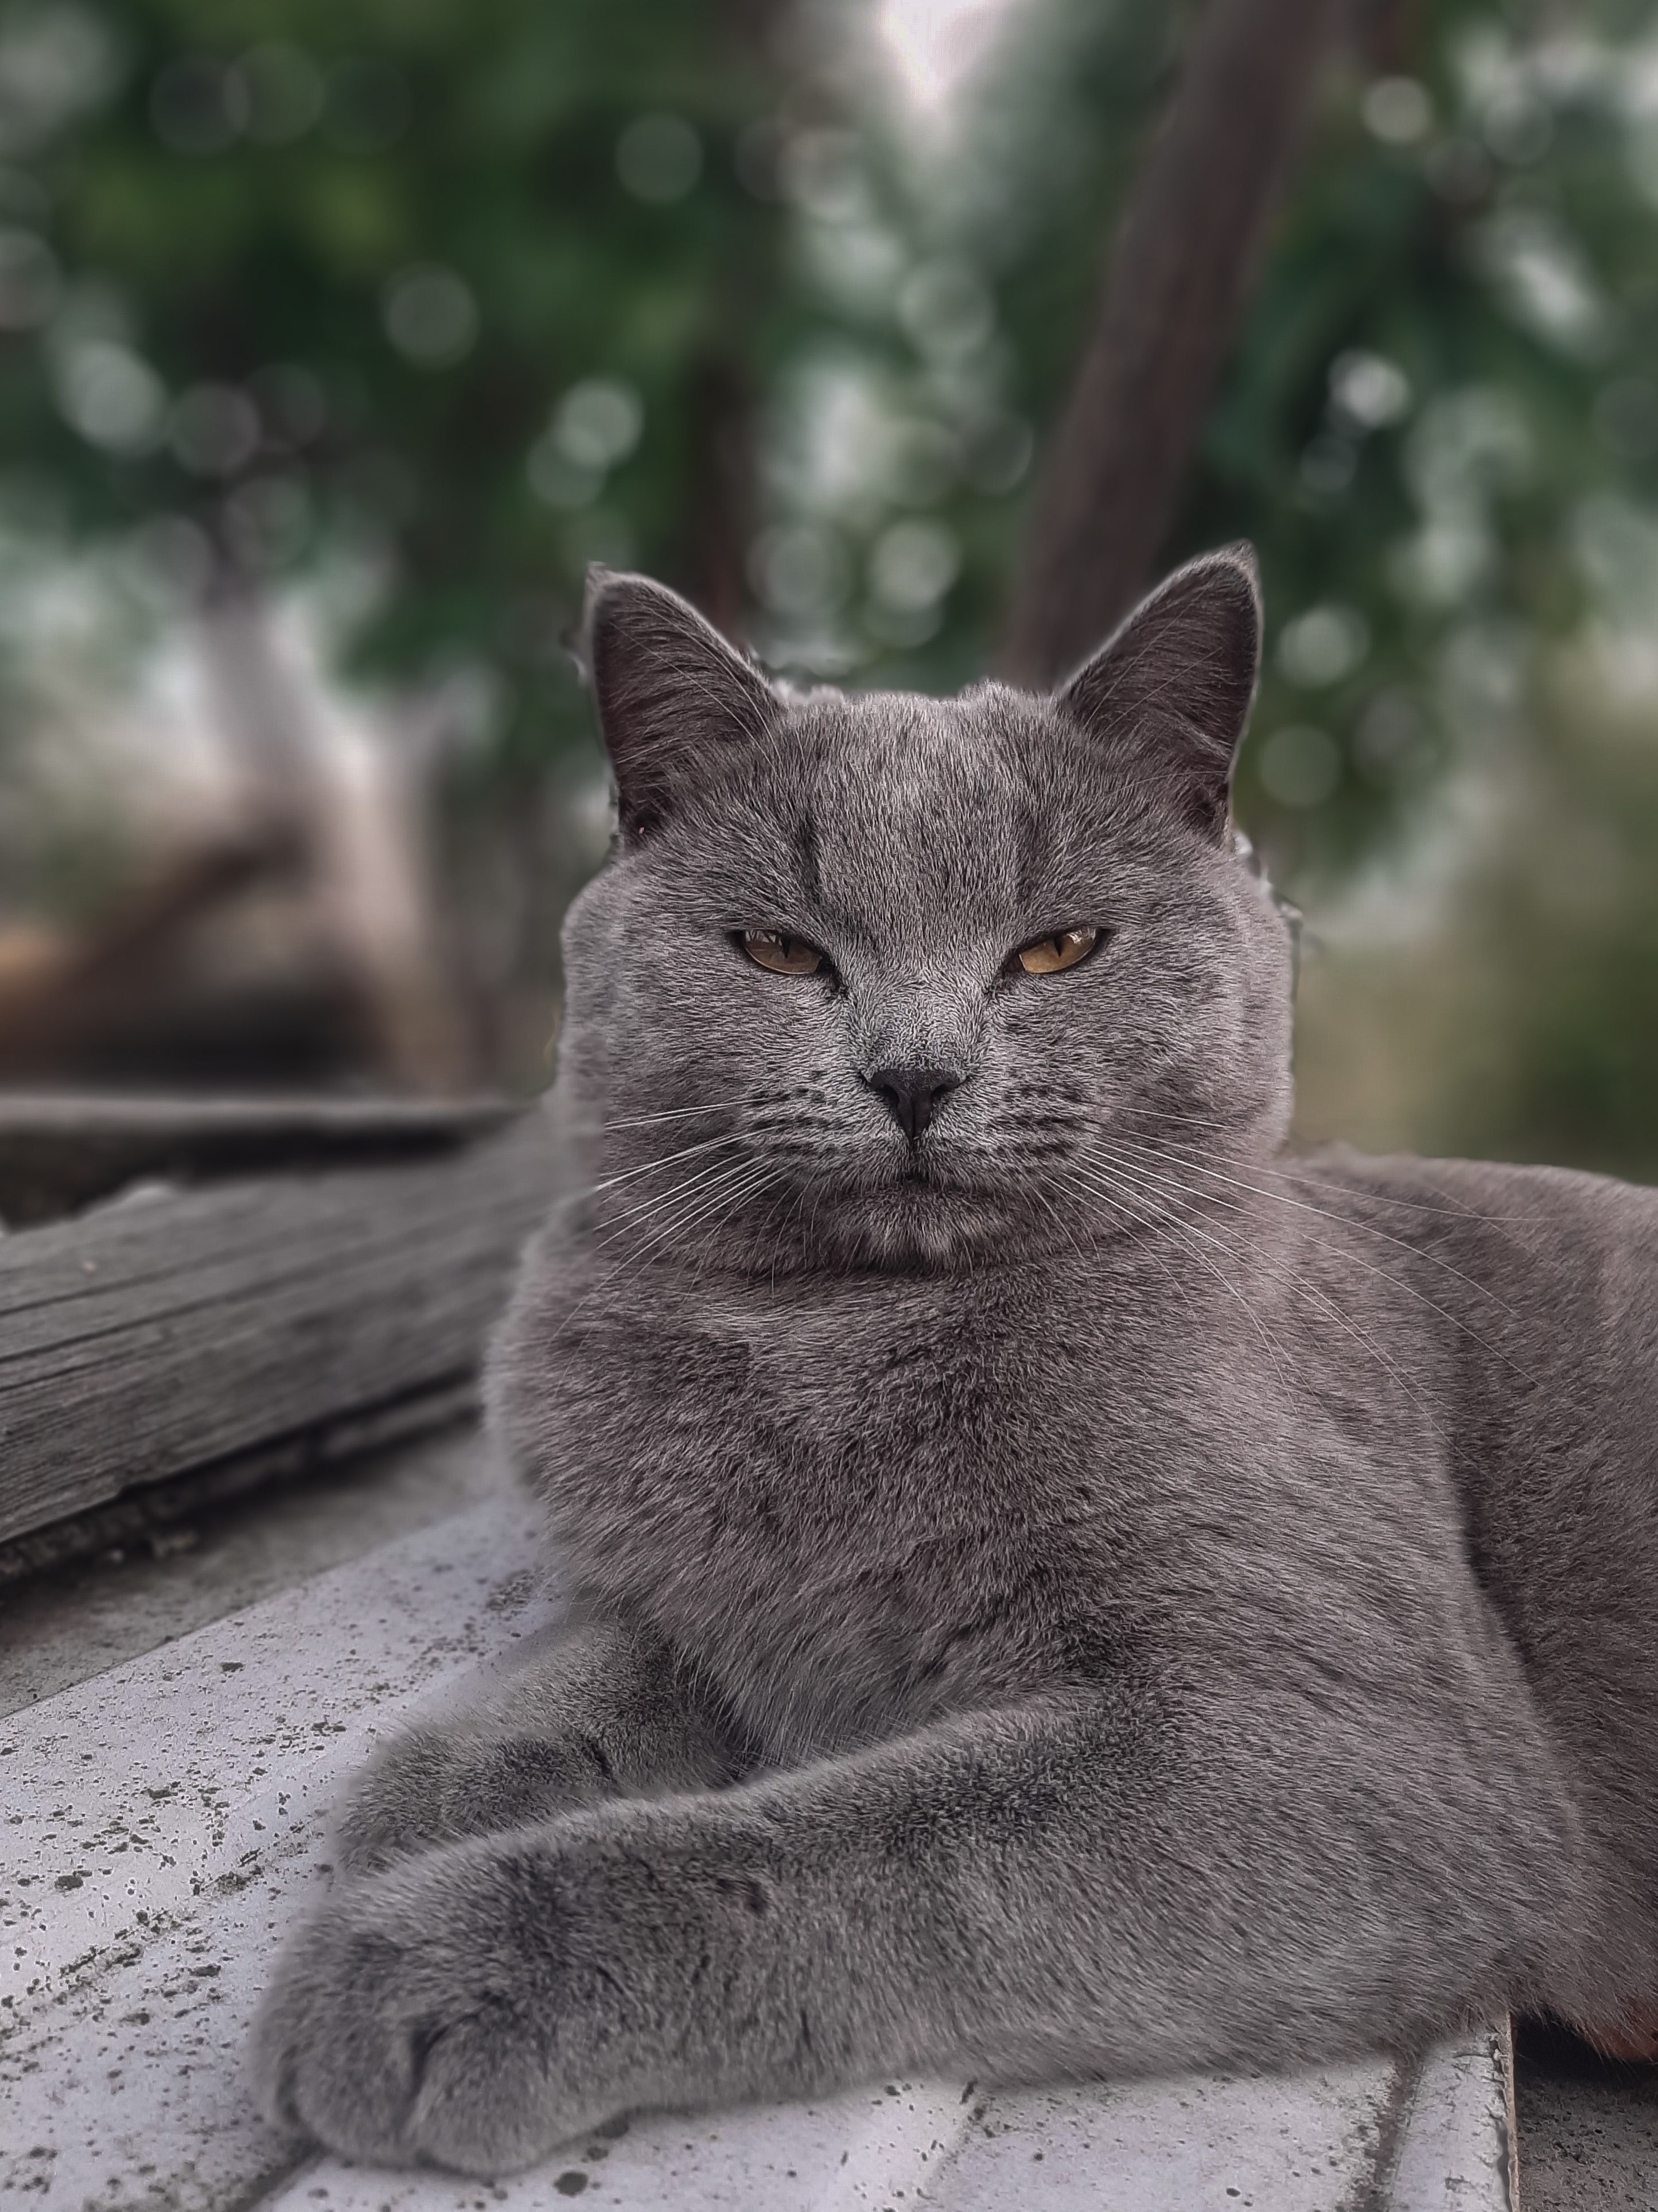
cute cat, gray cat, portrait of an animal, pet, look, animal hair, expressive eyes, ears, courtyard, cat, eye, carnivore, tree, felidae, grey, small to medium sized cats, whiskers, russian blue, terrestrial animal, snout, art, domestic short haired cat, sitting, tail, window, wood, fur, plant, monochrome photography, wildlife